World Cup Fountain

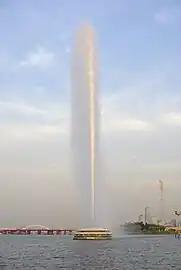

The World Cup Fountain was a fountain built to commemorate the 2002 FIFA World Cup co-hosted by South Korea and Japan. The World Cup Fountain is located in the Han River in Seoul, South Korea, between the World Cup Stadium and Seonyudo Park. The fountain jets water at a height of , a symbolic gesture to the year the FIFA World Cup was held in Seoul. The fountain is taller than the Gateway Geyser, or the fountain in Fountain Hills, Arizona or the Port Fountain in Karachi, Pakistan. For comparison, the Washington Monument in Washington D.C. is 169 meters tall.